Lithuanian–Muscovite War (1512–1522)

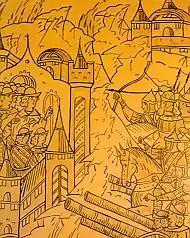
Siege of Vasili III around Smolensk

The Moscow government accused the Lithuanians of inciting the Crimean Khanate into Moscow's lands, and in November of that year organized a campaign of troops against Polotsk and Smolensk.